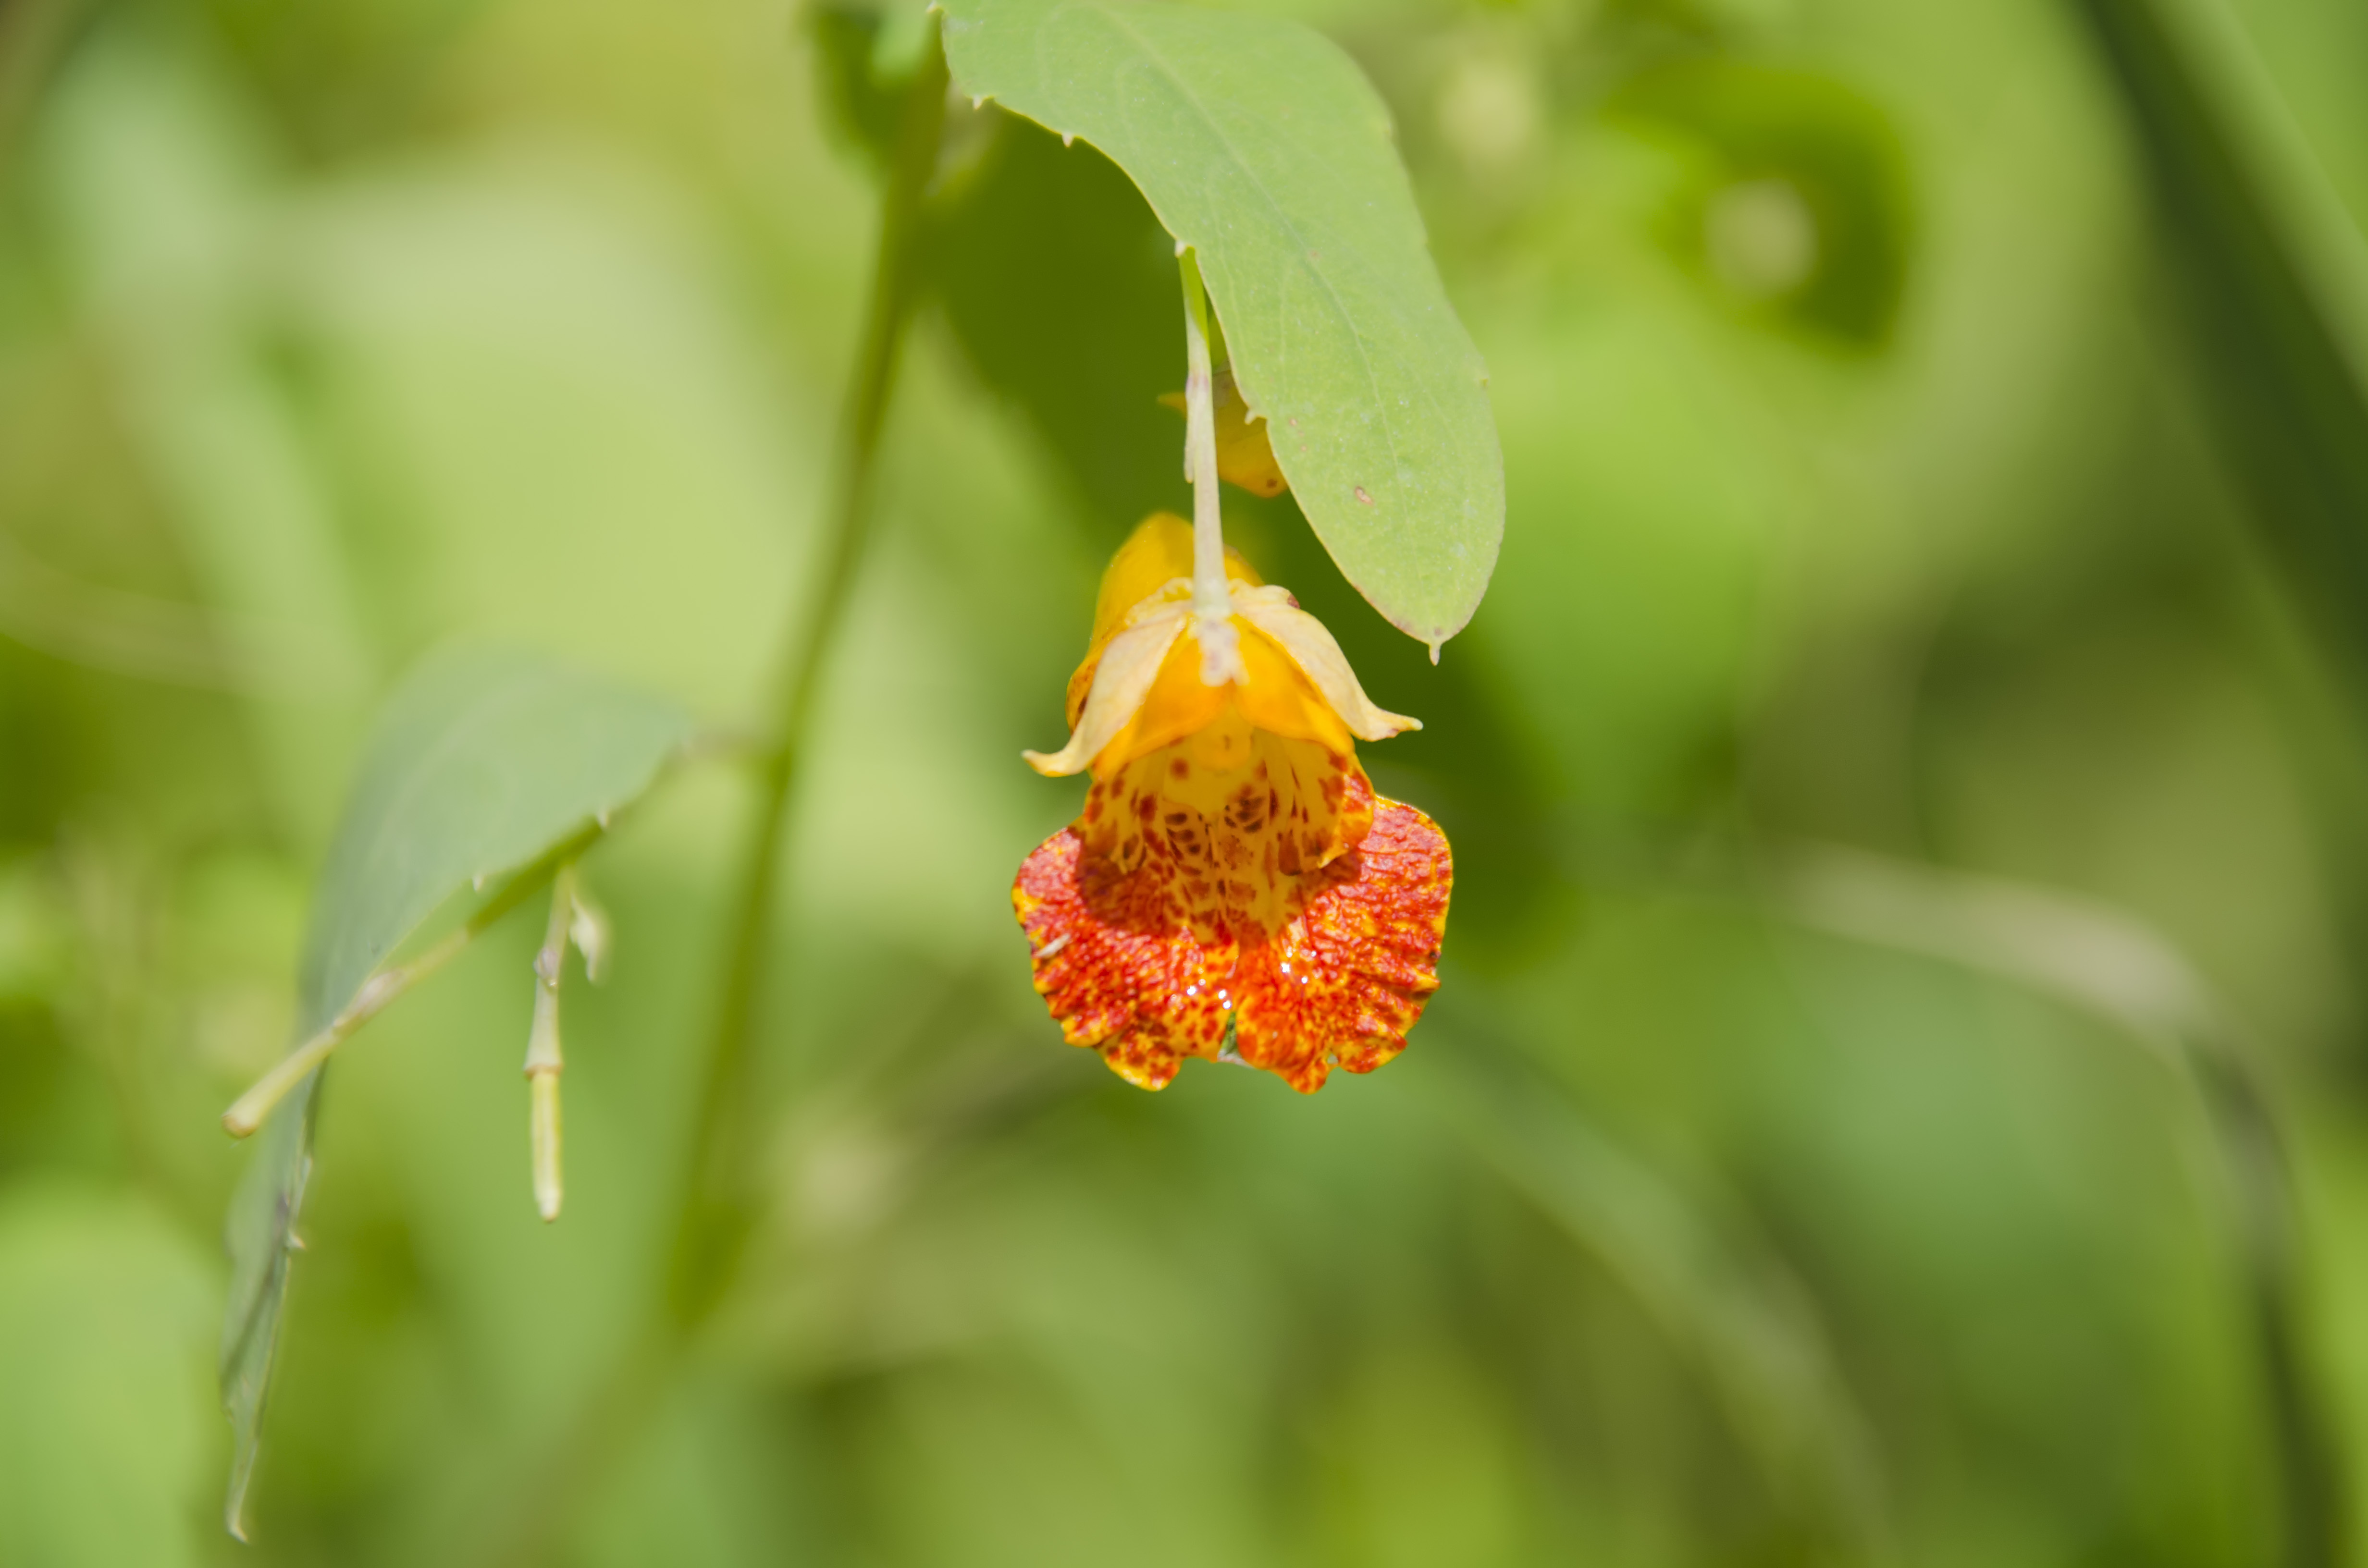
nature, blossom, plant, leaf, flower, green, botany, yellow, flora, wildflower, close up, canada, fleur, quebec, sherbrooke, macro photography, flowering plant, plant stem, land plant